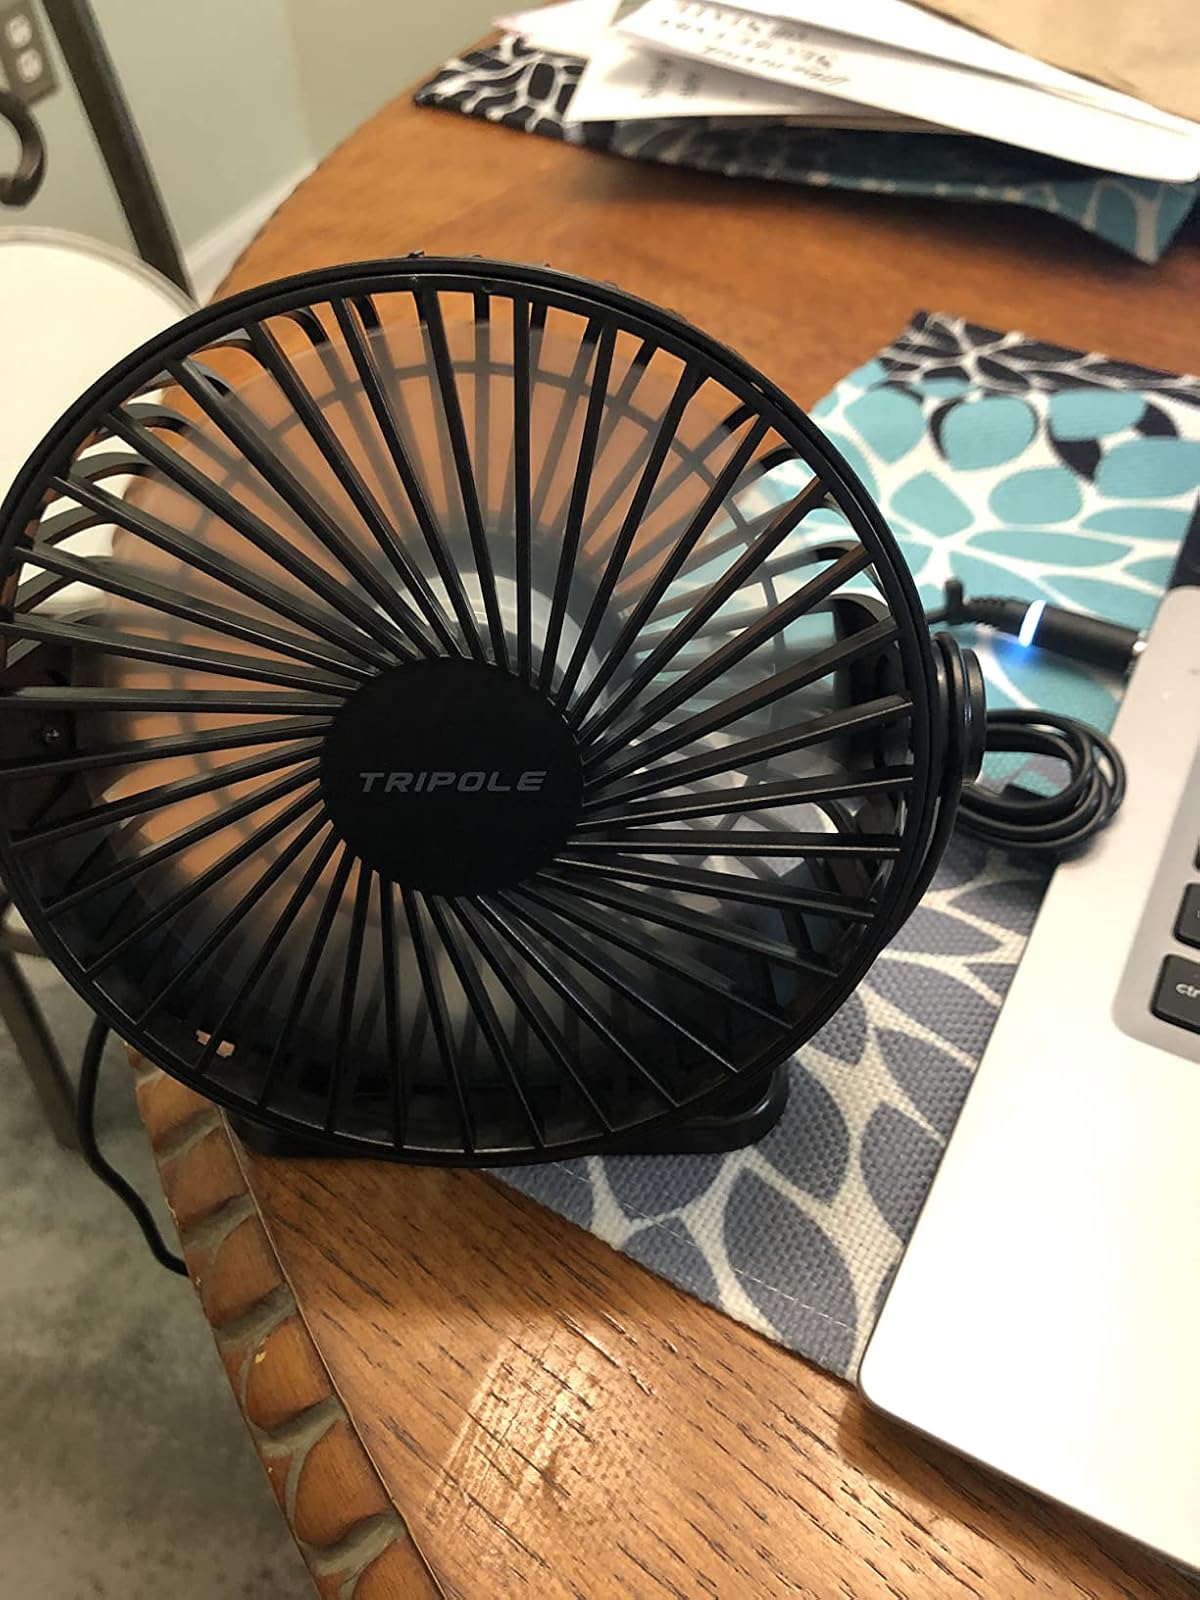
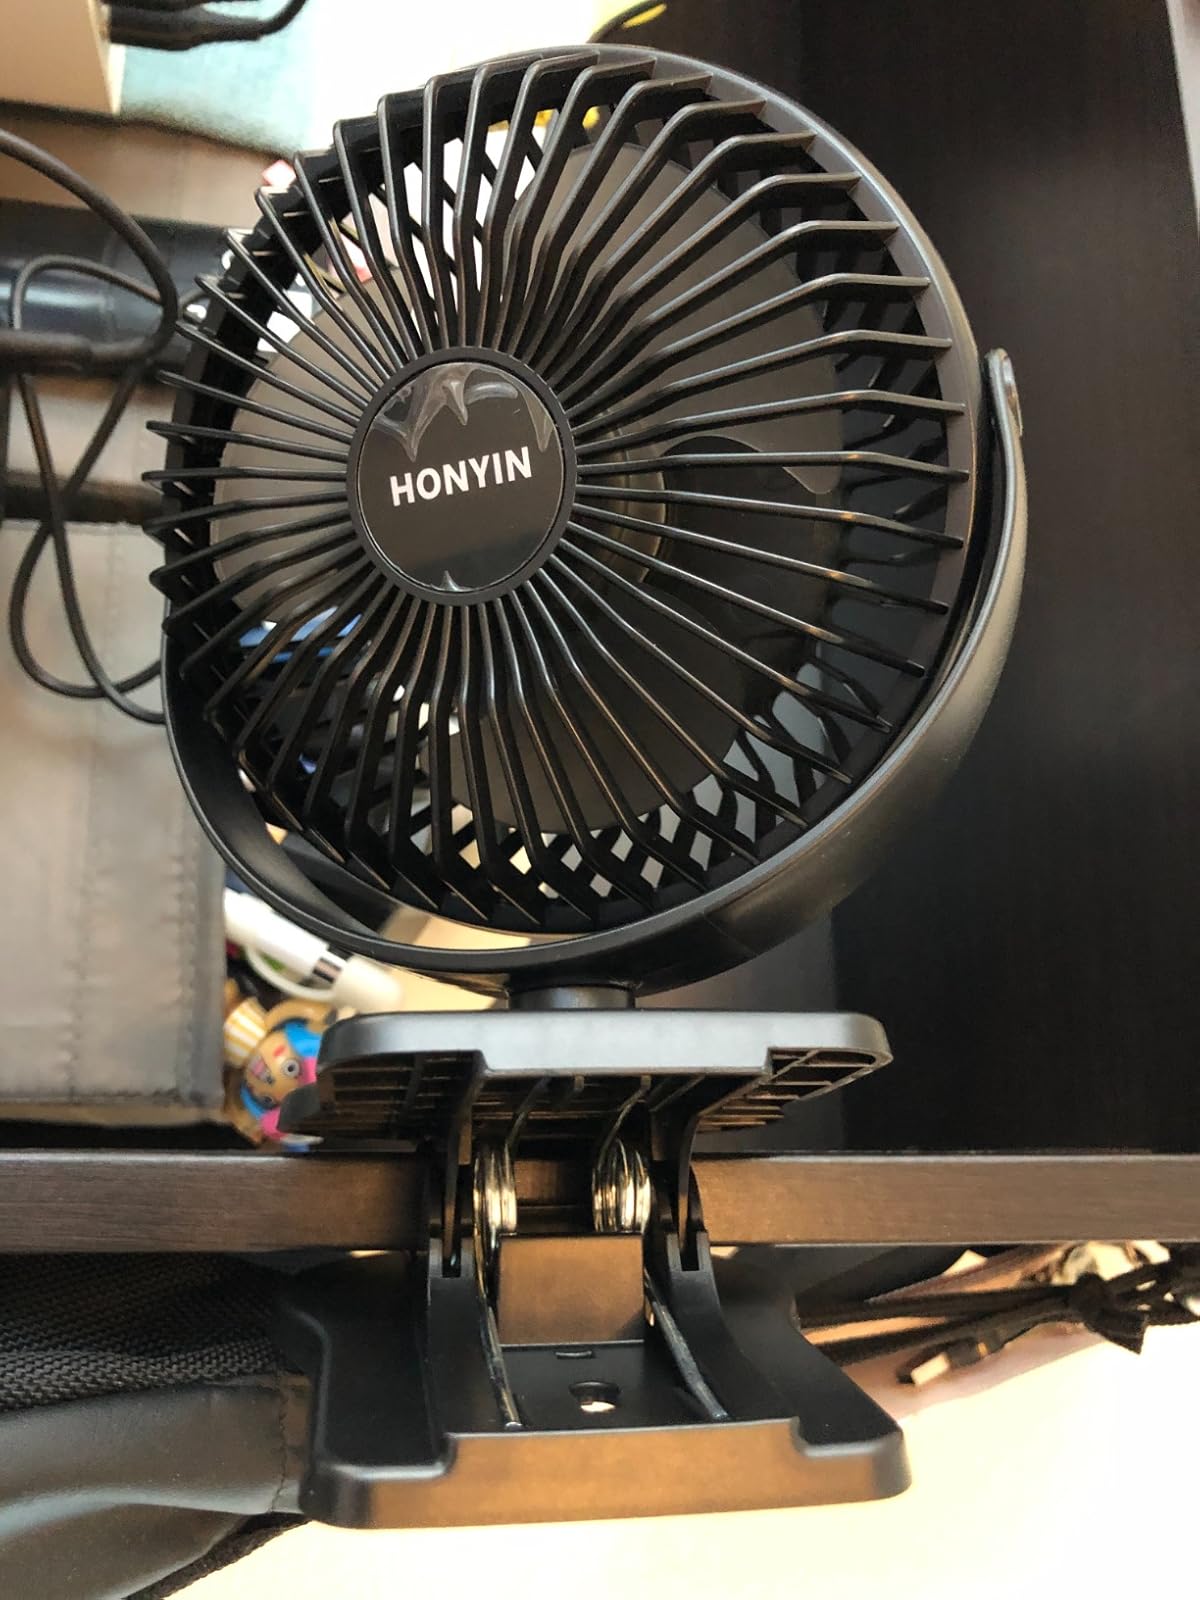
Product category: fan
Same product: no